Adab (city)

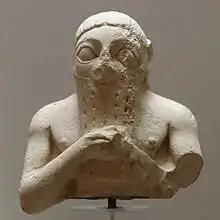
Male bust, perhaps Lugal-kisal-si, king of Uruk. Limestone, Early Dynastic III. From Adab (Bismaya).

Excavations were conducted there on behalf of the University of Chicago and led by Edgar James Banks for a total of six months beginning on Christmas Day of 1903 until May 25, 1904. Work resumed on September 19, 1904 but was stopped after 8 1/2 days by the Ottoman authorities. Excavation resumed on March 13, 1905 under the direction of Victor S. Persons and continued until the end of June, 1905. During the excavation of a city gate thousands of sling balls (some stone, most of baked clay), some flattened, were found which the excavator interpreted as the result of a battle. While Banks was better trained than the earlier generation of antiquarians and treasure hunters and used more modern archaeological methods the excavations suffered seriously from having never been properly published. The Banks expedition to Bismaya was well documented by the standards of the time and many objects photographed though no final report was ever produced due to personal disputes. In 2012, the Oriental Institute re-examined the records and objects returned to the institute by Banks and produced a "re-excavation" report. One issue is that Banks and Persons purchase objects from Adab locally while there and it is uncertain which object held at the museum were excavated vs being bought.